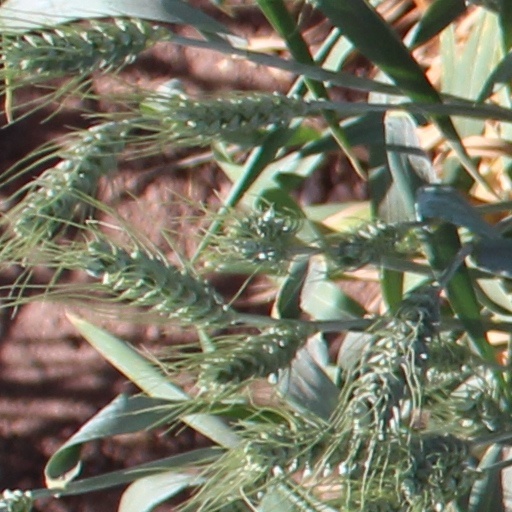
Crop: wheat